Studs Terkel

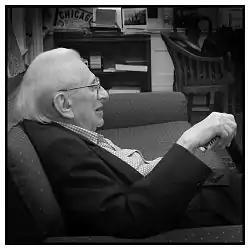
Studs Terkel before his 95th birthday party at the Chicago History Museum

In 2004, Terkel received the Elijah Parish Lovejoy Award as well as an honorary Doctor of Laws degree from Colby College. In August 2005, Terkel underwent successful open-heart surgery. At the age of 93, he was one of the oldest people to undergo this form of surgery and doctors reported his recovery to be remarkable for someone of that advanced age. Terkel smoked two cigars a day until 2004.